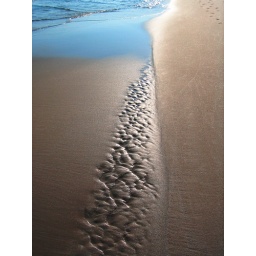
Beach structure on turtle beach in Karnaz, North-Cyprus